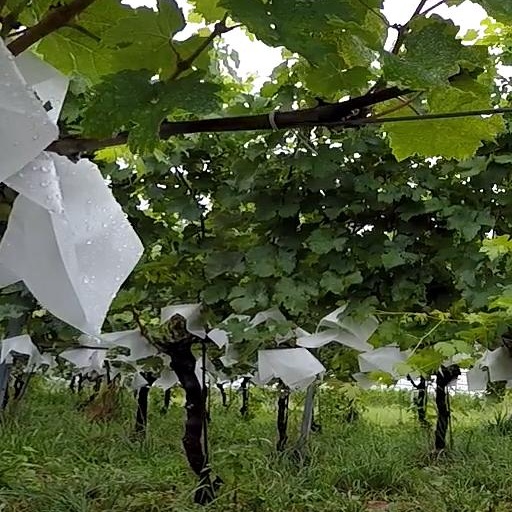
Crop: grape